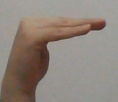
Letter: haa